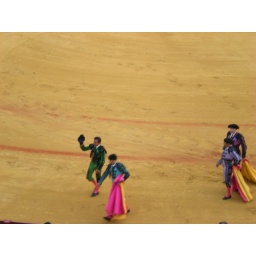
favorite matador that received a standing ovation, waving of white rags by the audience, and hats thrown into the ring